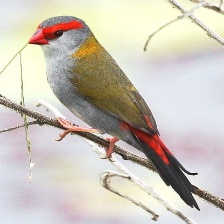
Species: RED BROWED FINCH
Scientific name: NEOCHMIA TEMPORALIS
ImageNet parent category: house_finch